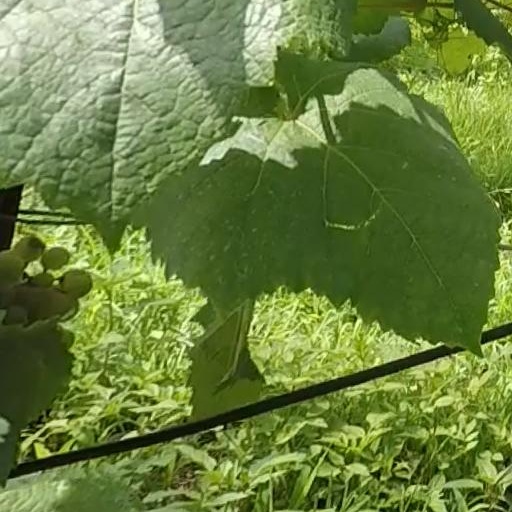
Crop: grape